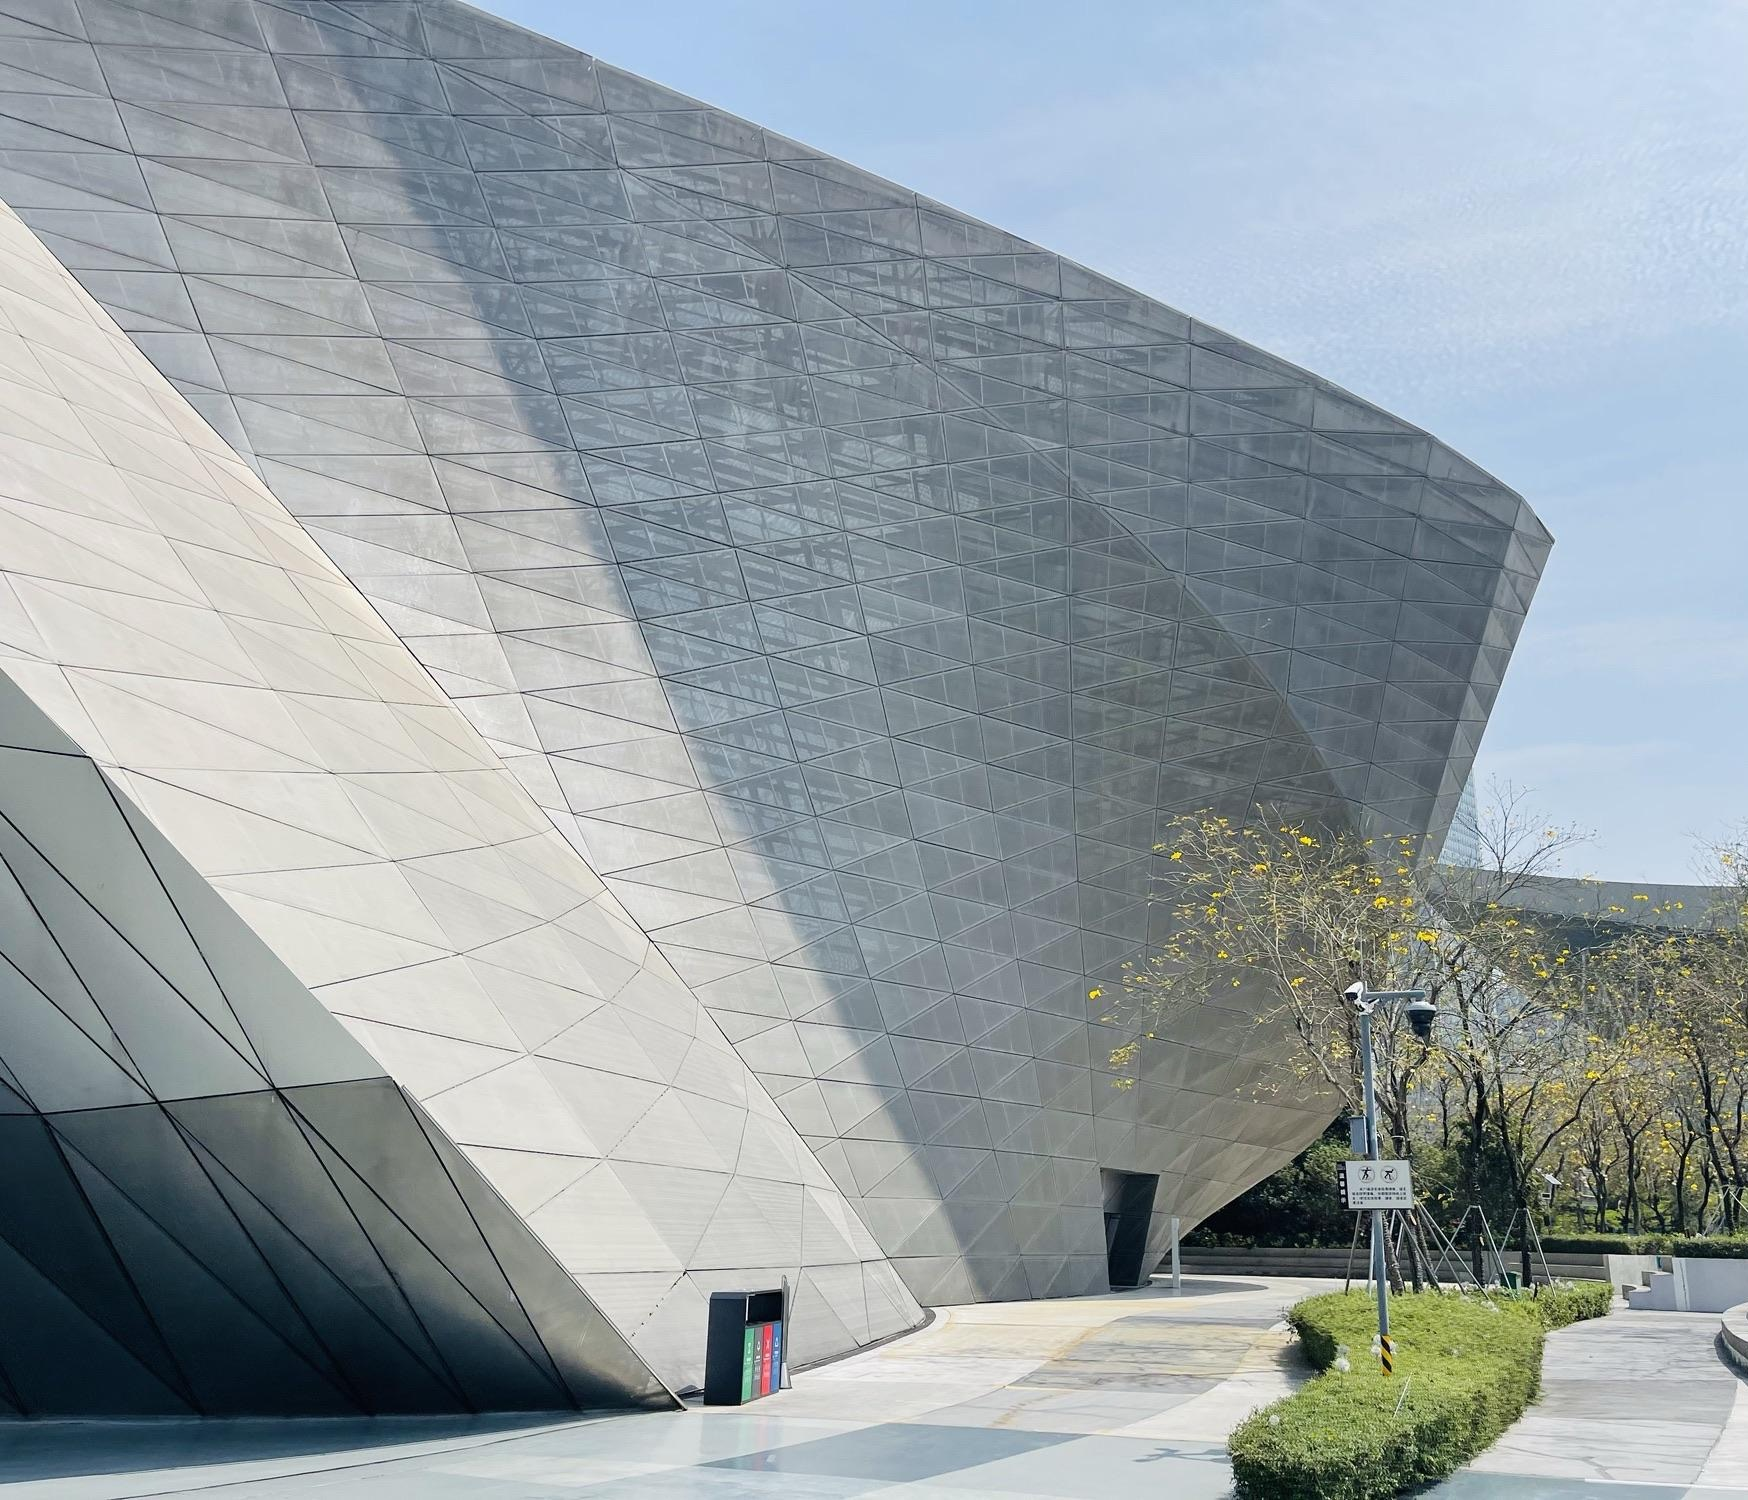
地标名称：深圳市当代艺术与城市规划馆
所在城市：深圳市·福田区